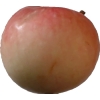
Label: Apple 10